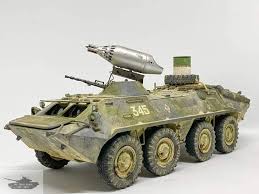
Label: BTR